Osman Mohamoud (clan)

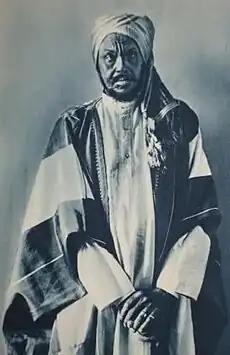
Picture of King Cismaan Maxamuud in early 20th century

The Majeerteen Sultanate also known as Majeerteenia or Migiurtinia, was a Somali kingdom centered in the Horn of Africa. Ruled by Boqor Osman Mahamuud (II) during its golden age. The earliest mention of the kingdom is the 16th century.